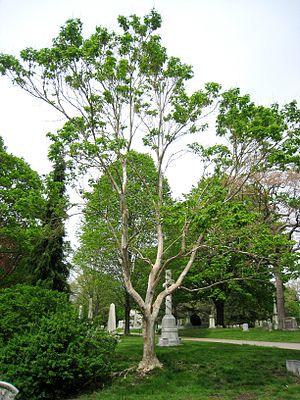
Heptacodium miconioides est un petit arbre originaire de Chine de la famille des Caprifoliaceae.